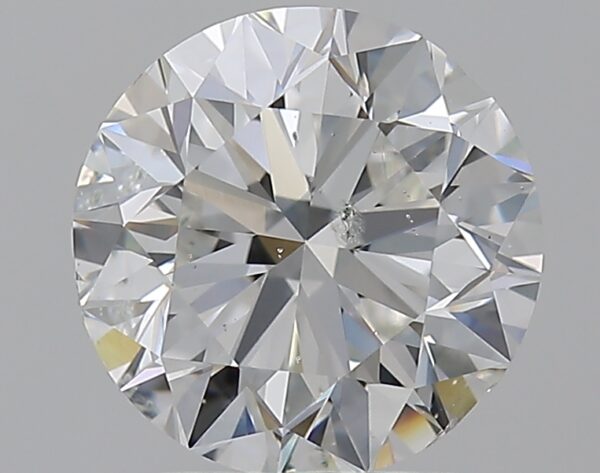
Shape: round
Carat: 2
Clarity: SI2
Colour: F
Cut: VG
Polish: EX
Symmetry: VG
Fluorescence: N
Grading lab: GIA
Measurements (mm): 7.82 x 7.88 x 5.02